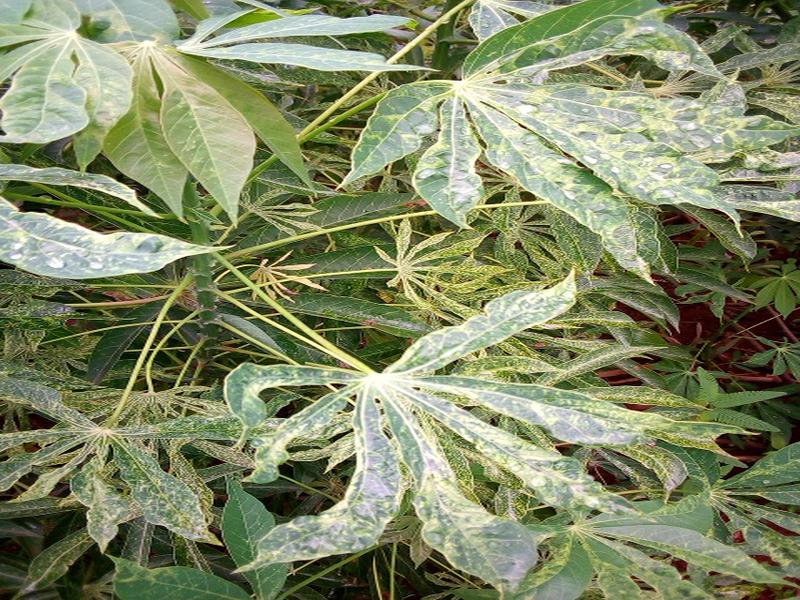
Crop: cassava
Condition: mosaic_disease